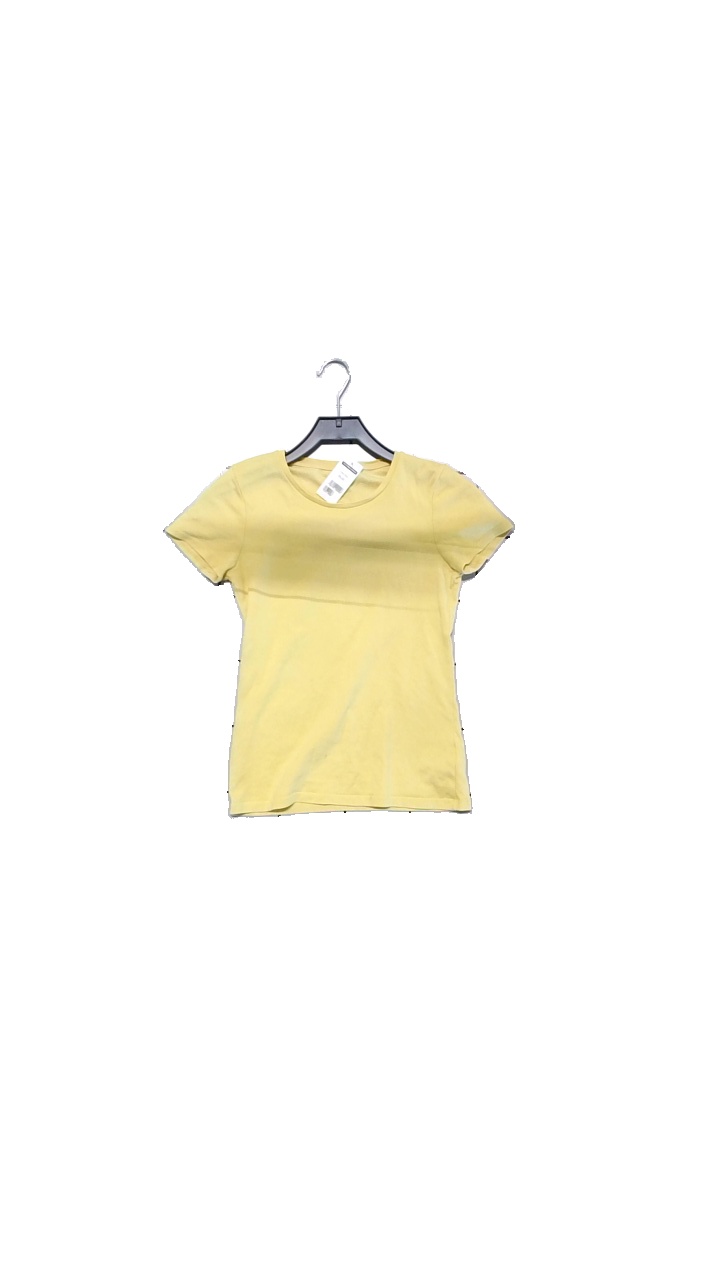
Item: T-shirt (Ladies)
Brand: H&m
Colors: Yellow
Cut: Regular
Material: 97% cotton, 3% spandex
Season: All
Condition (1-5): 4
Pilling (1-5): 3
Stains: Minor
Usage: Reuse
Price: <50